No. 71 Wing RAAF

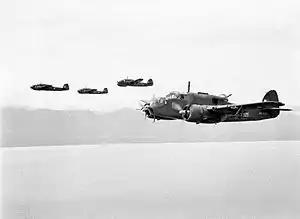
Four twin-engined military aircraft in low-level flight over the ocean

Following a decision in September 1944 that No. 71 Wing would not advance to Morotai with No. 10 Operational Group, but instead support the Australian 6th Division in the Aitape–Wewak campaign, overall control of the wing returned to Northern Command. The same month, the first Beauforts of No. 7 Squadron arrived in Aitape to augment Nos. 8 and 100 Squadrons; the wing was further strengthened in November with a flight of CAC Boomerangs from No. 4 (Army Cooperation) Squadron. Wing Commander Eric Cooper, previously in charge of No. 7 Squadron, became No. 71 Wing's new commanding officer in October. The Beaufort units flew around 500 sorties per month from November 1944 to January 1945, but thereafter had to reduce their rate of effort owing to aircrew, ordnance and fuel shortages. During a three-day period in March, two Beauforts blew up in mid-air while releasing their bombs; the aircraft were pulled from strike missions for ten days until the problem was traced to a faulty tail unit in the bombs.